Journal Square

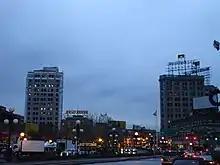
The Square was named for the "Jersey Journal".

Prior to its development as a commercial district Journal Square was the site of many farmhouses and manors belonging to descendants of the original settlers of Bergen, the first chartered municipality in the state settled in 1660 and located just south at Bergen Square. In conjunction with the 1912 opening of the Hudson and Manhattan Railroad Summit Avenue station many of those properties were demolished to make way for modern buildings, including the still standing Labor Bank Building and the Public Service building. The Newkirk House and Van Wagenen House remain, while the still-intact Sip Manor was moved to Westfield, New Jersey. The square was created in 1923 when the city condemned and demolished the offices of the "Jersey Journal", thus creating a broad intersection with Hudson Boulevard which itself had been widened in 1908. The newspaper built new headquarters and the new square was named in its honor.